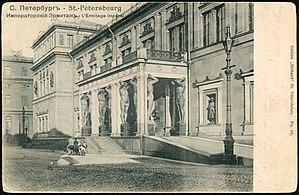
Saint-Pétersbourg. Musée de l'Ermitage.
Le portique du Nouvel Ermitage est formé par une galerie située devant l'entrée du Nouvel Ermitage, à l'avant de la façade principale donnant sur la rue Millionnaïa. Jusque dans les années 1920, c'était là que se trouvait l'entrée du musée de l'Ermitage.
Le Nouvel Ermitage fait partie du musée de l’Ermitage à Saint-Pétersbourg. C’est le seul bâtiment de l’ensemble qui ne donne pas sur le quai du Palais ; c’est aussi le premier bâtiment en Russie construit dès l’origine pour servir de musée. Son portique d’entrée avec ses dix atlantes géants est célèbre dans l’Europe entière. Il donne rue Millionnaïa, rue parallèle à la Néva.